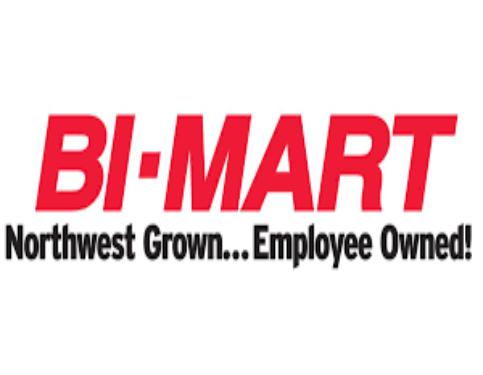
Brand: Bi-Mart
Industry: Transportation